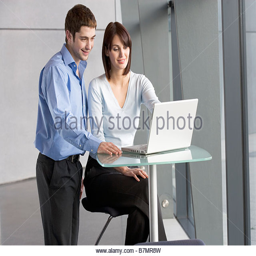
a businessman and woman in office looking at a laptop